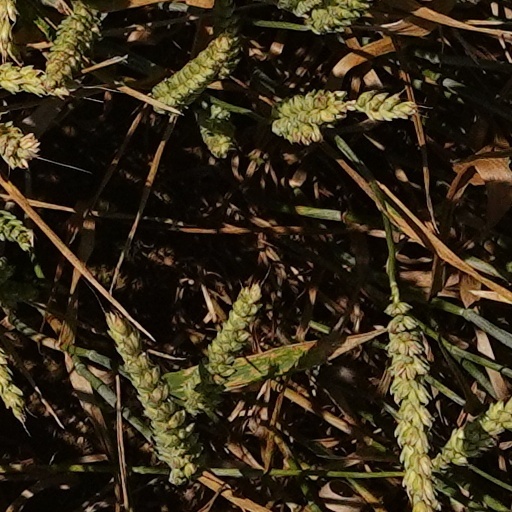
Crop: wheat